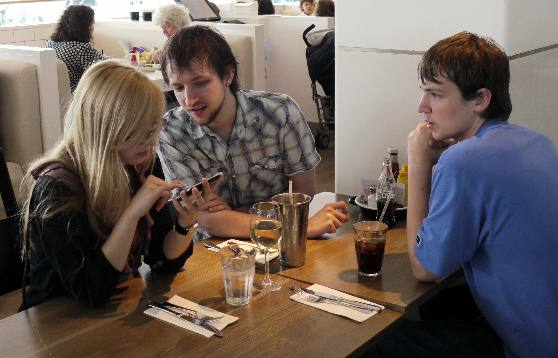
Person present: Yes